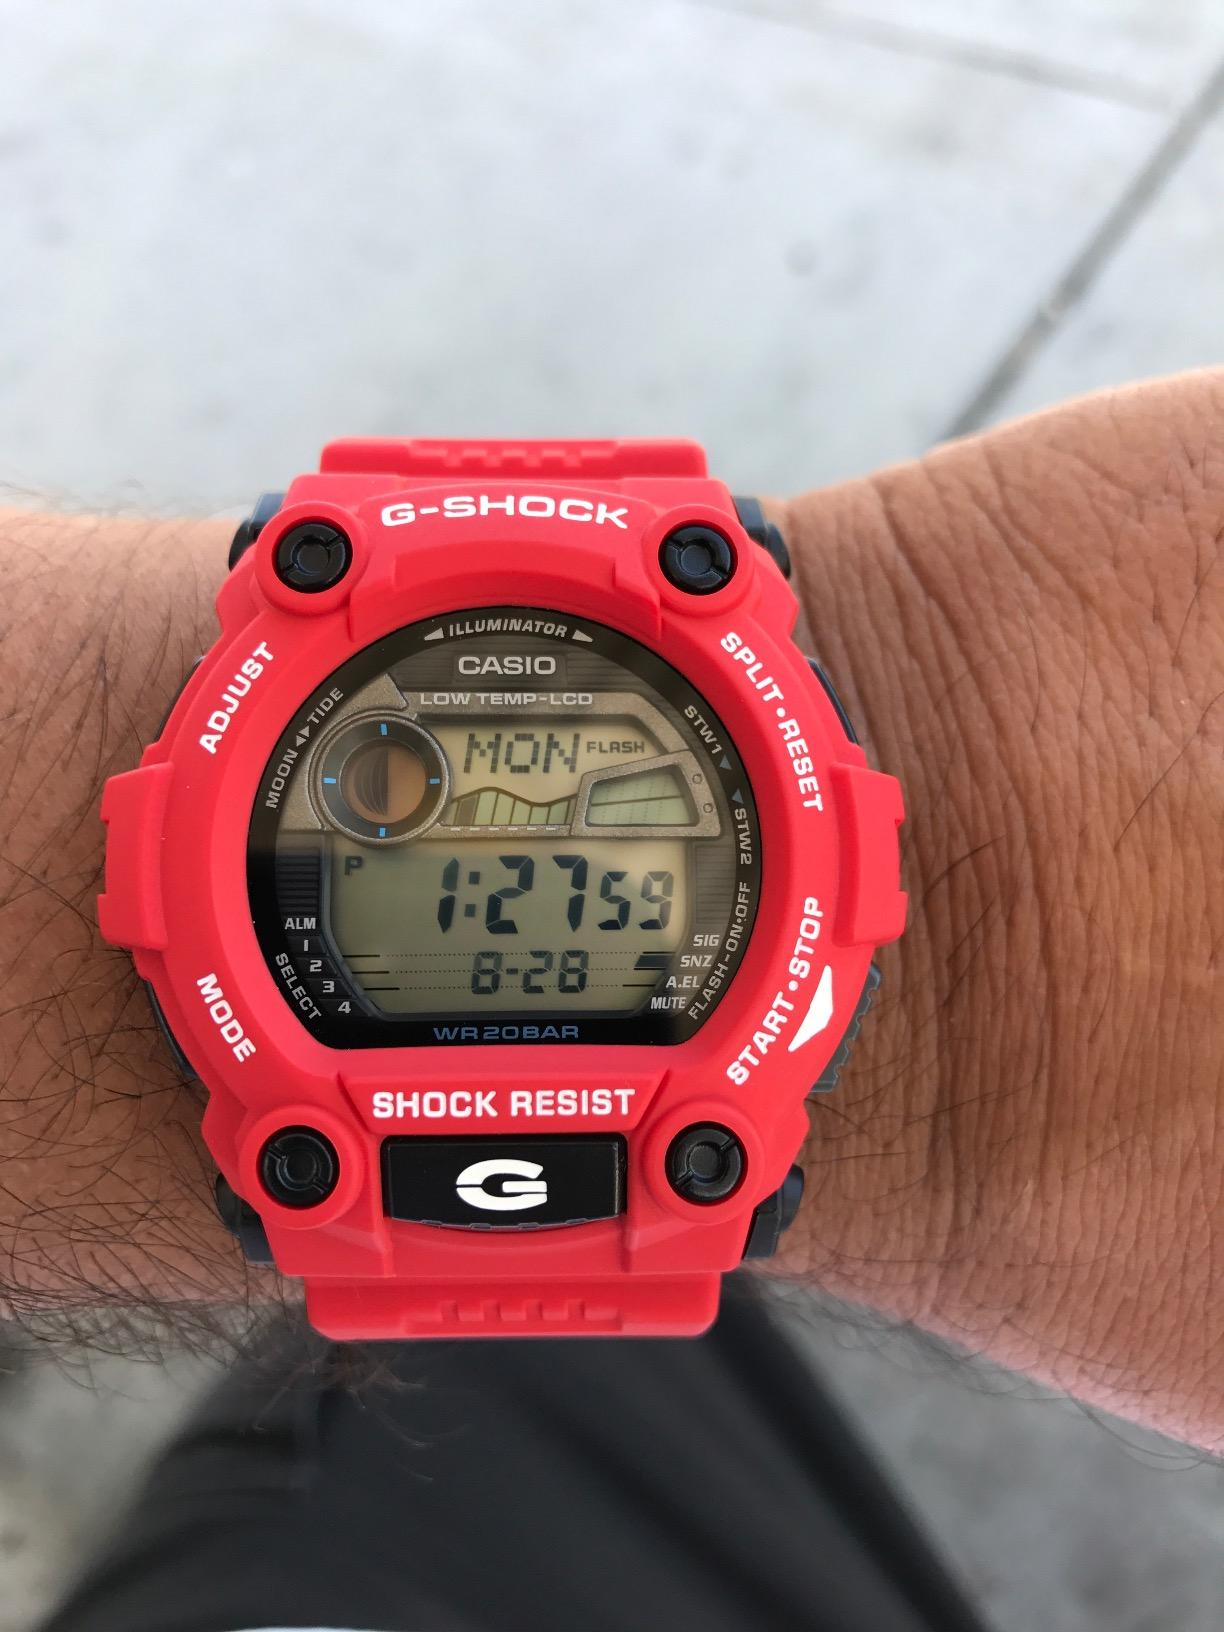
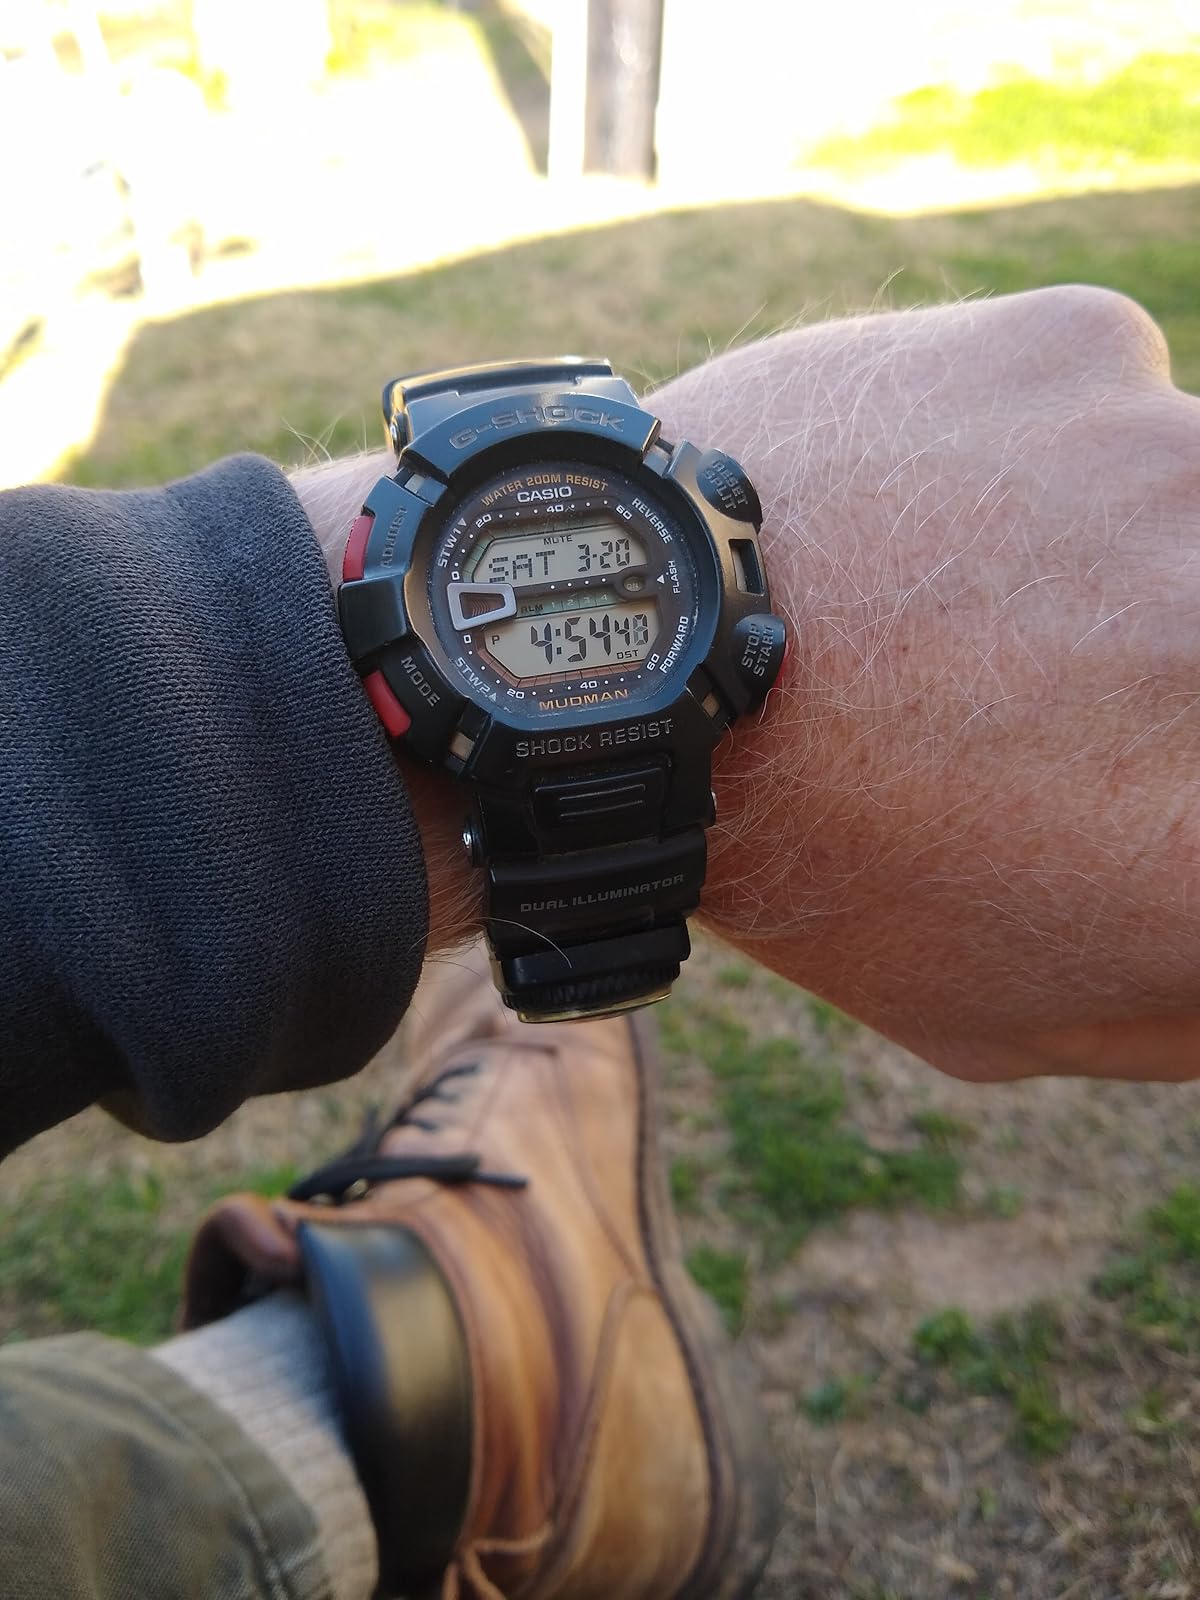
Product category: accessories_watch
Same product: no